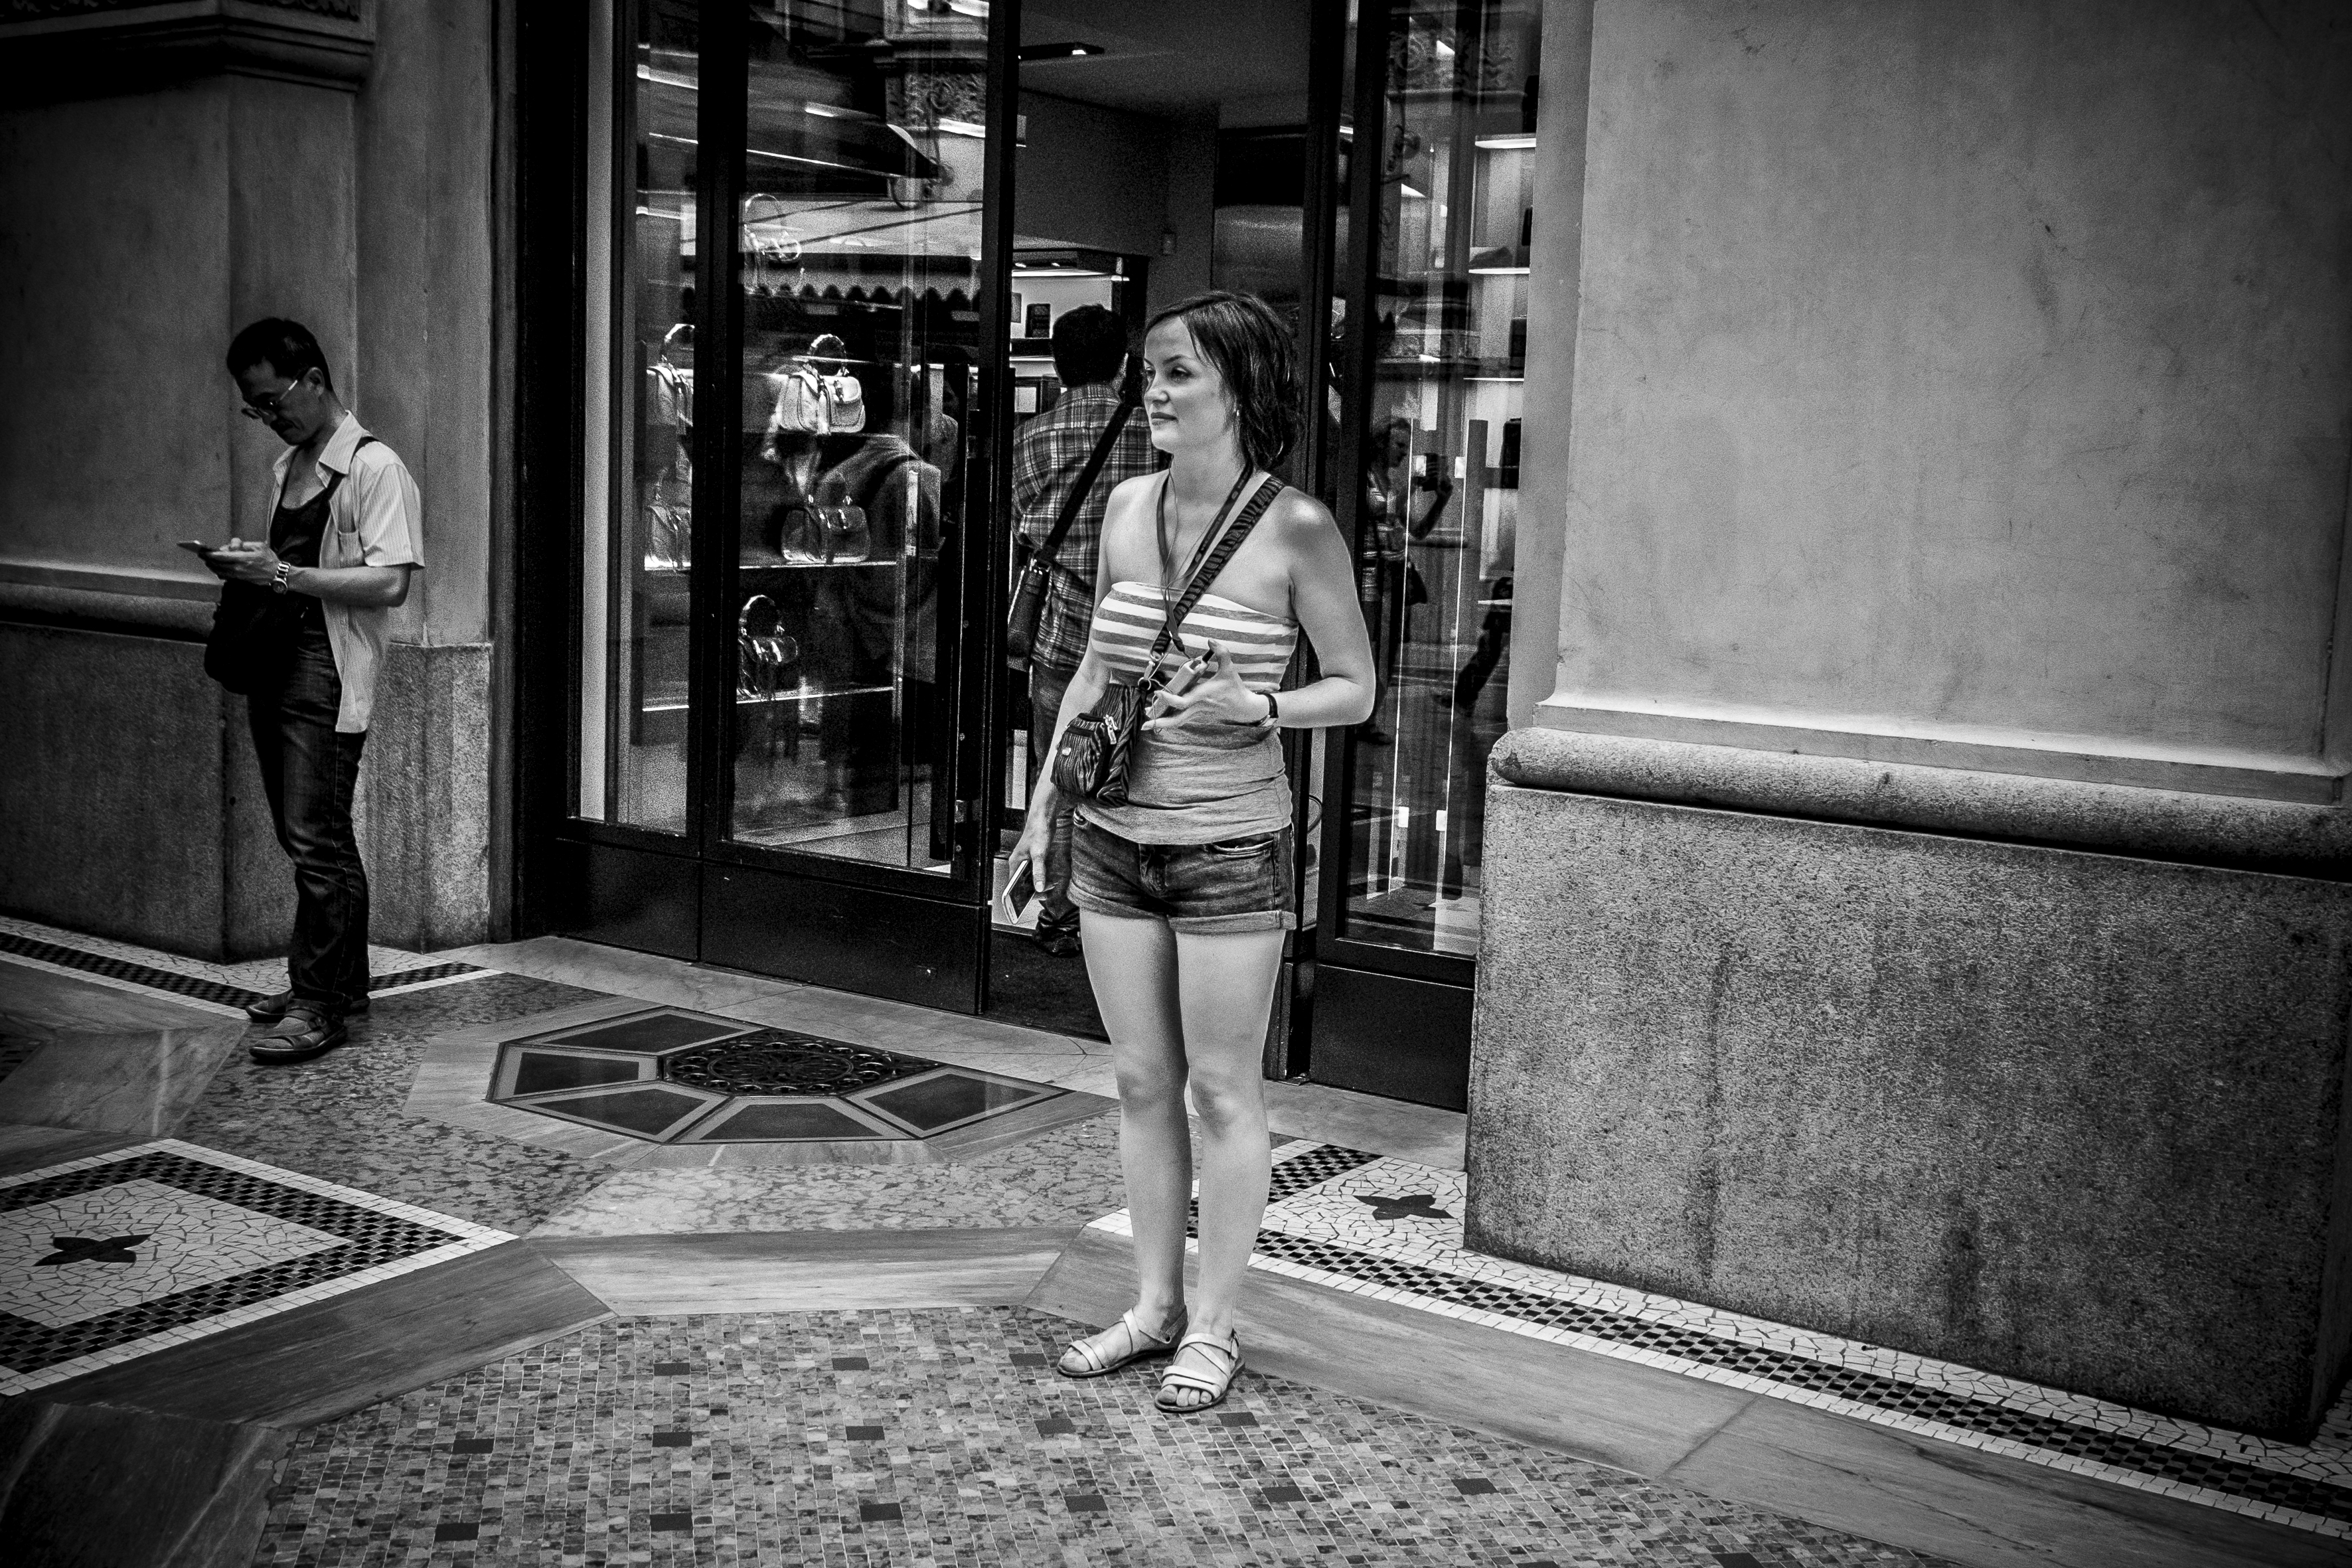
black and white, road, white, street, photography, urban, travel, fujifilm, italy, darkness, black, monochrome, bw, blackandwhite, blackwhite, digital camera, infrastructure, ngc, photograph, snapshot, it, fuji, milan, shape, fujixt1, fujix, noireblanc, milano, lombardia, italymilano, monochrome photography, film noir, human positions